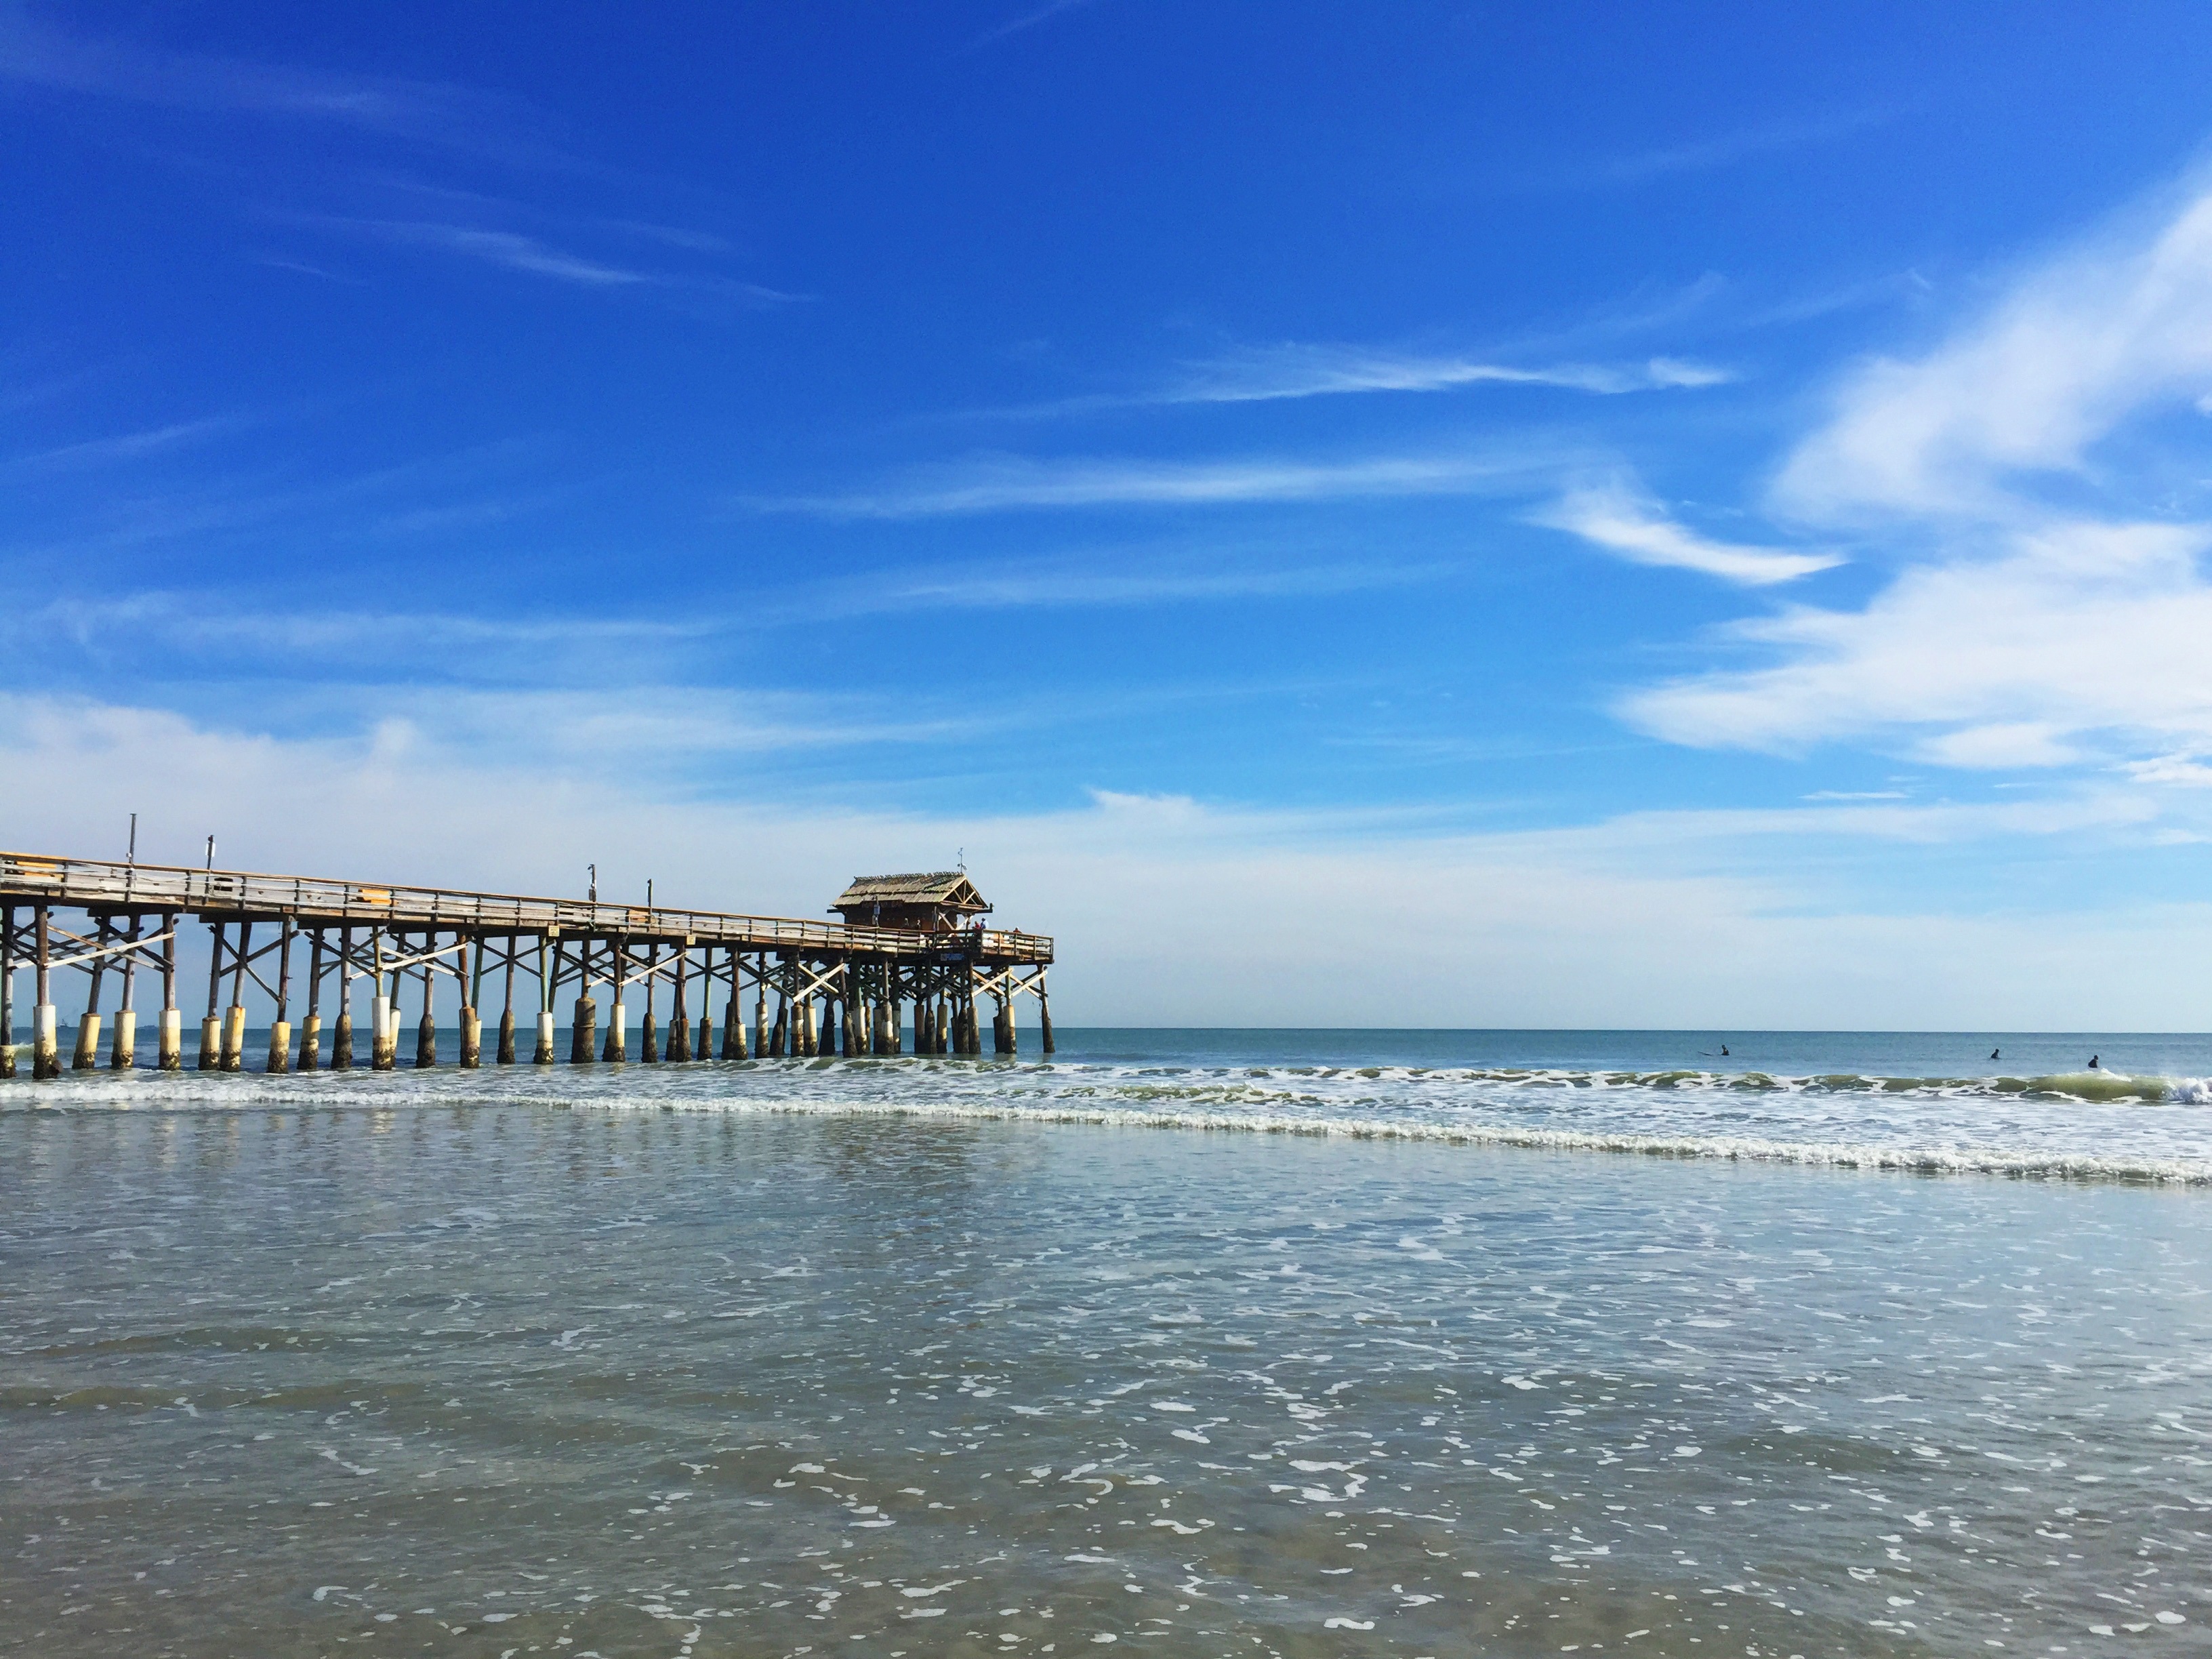
beach, sea, coast, water, ocean, horizon, sky, shore, wave, pier, walkway, vacation, bay, blue, body of water, waves, clouds, florida, wind wave